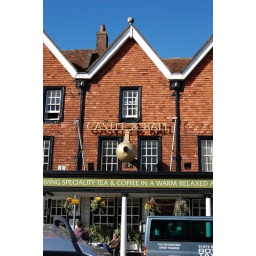
castle and ball pub in marlborough